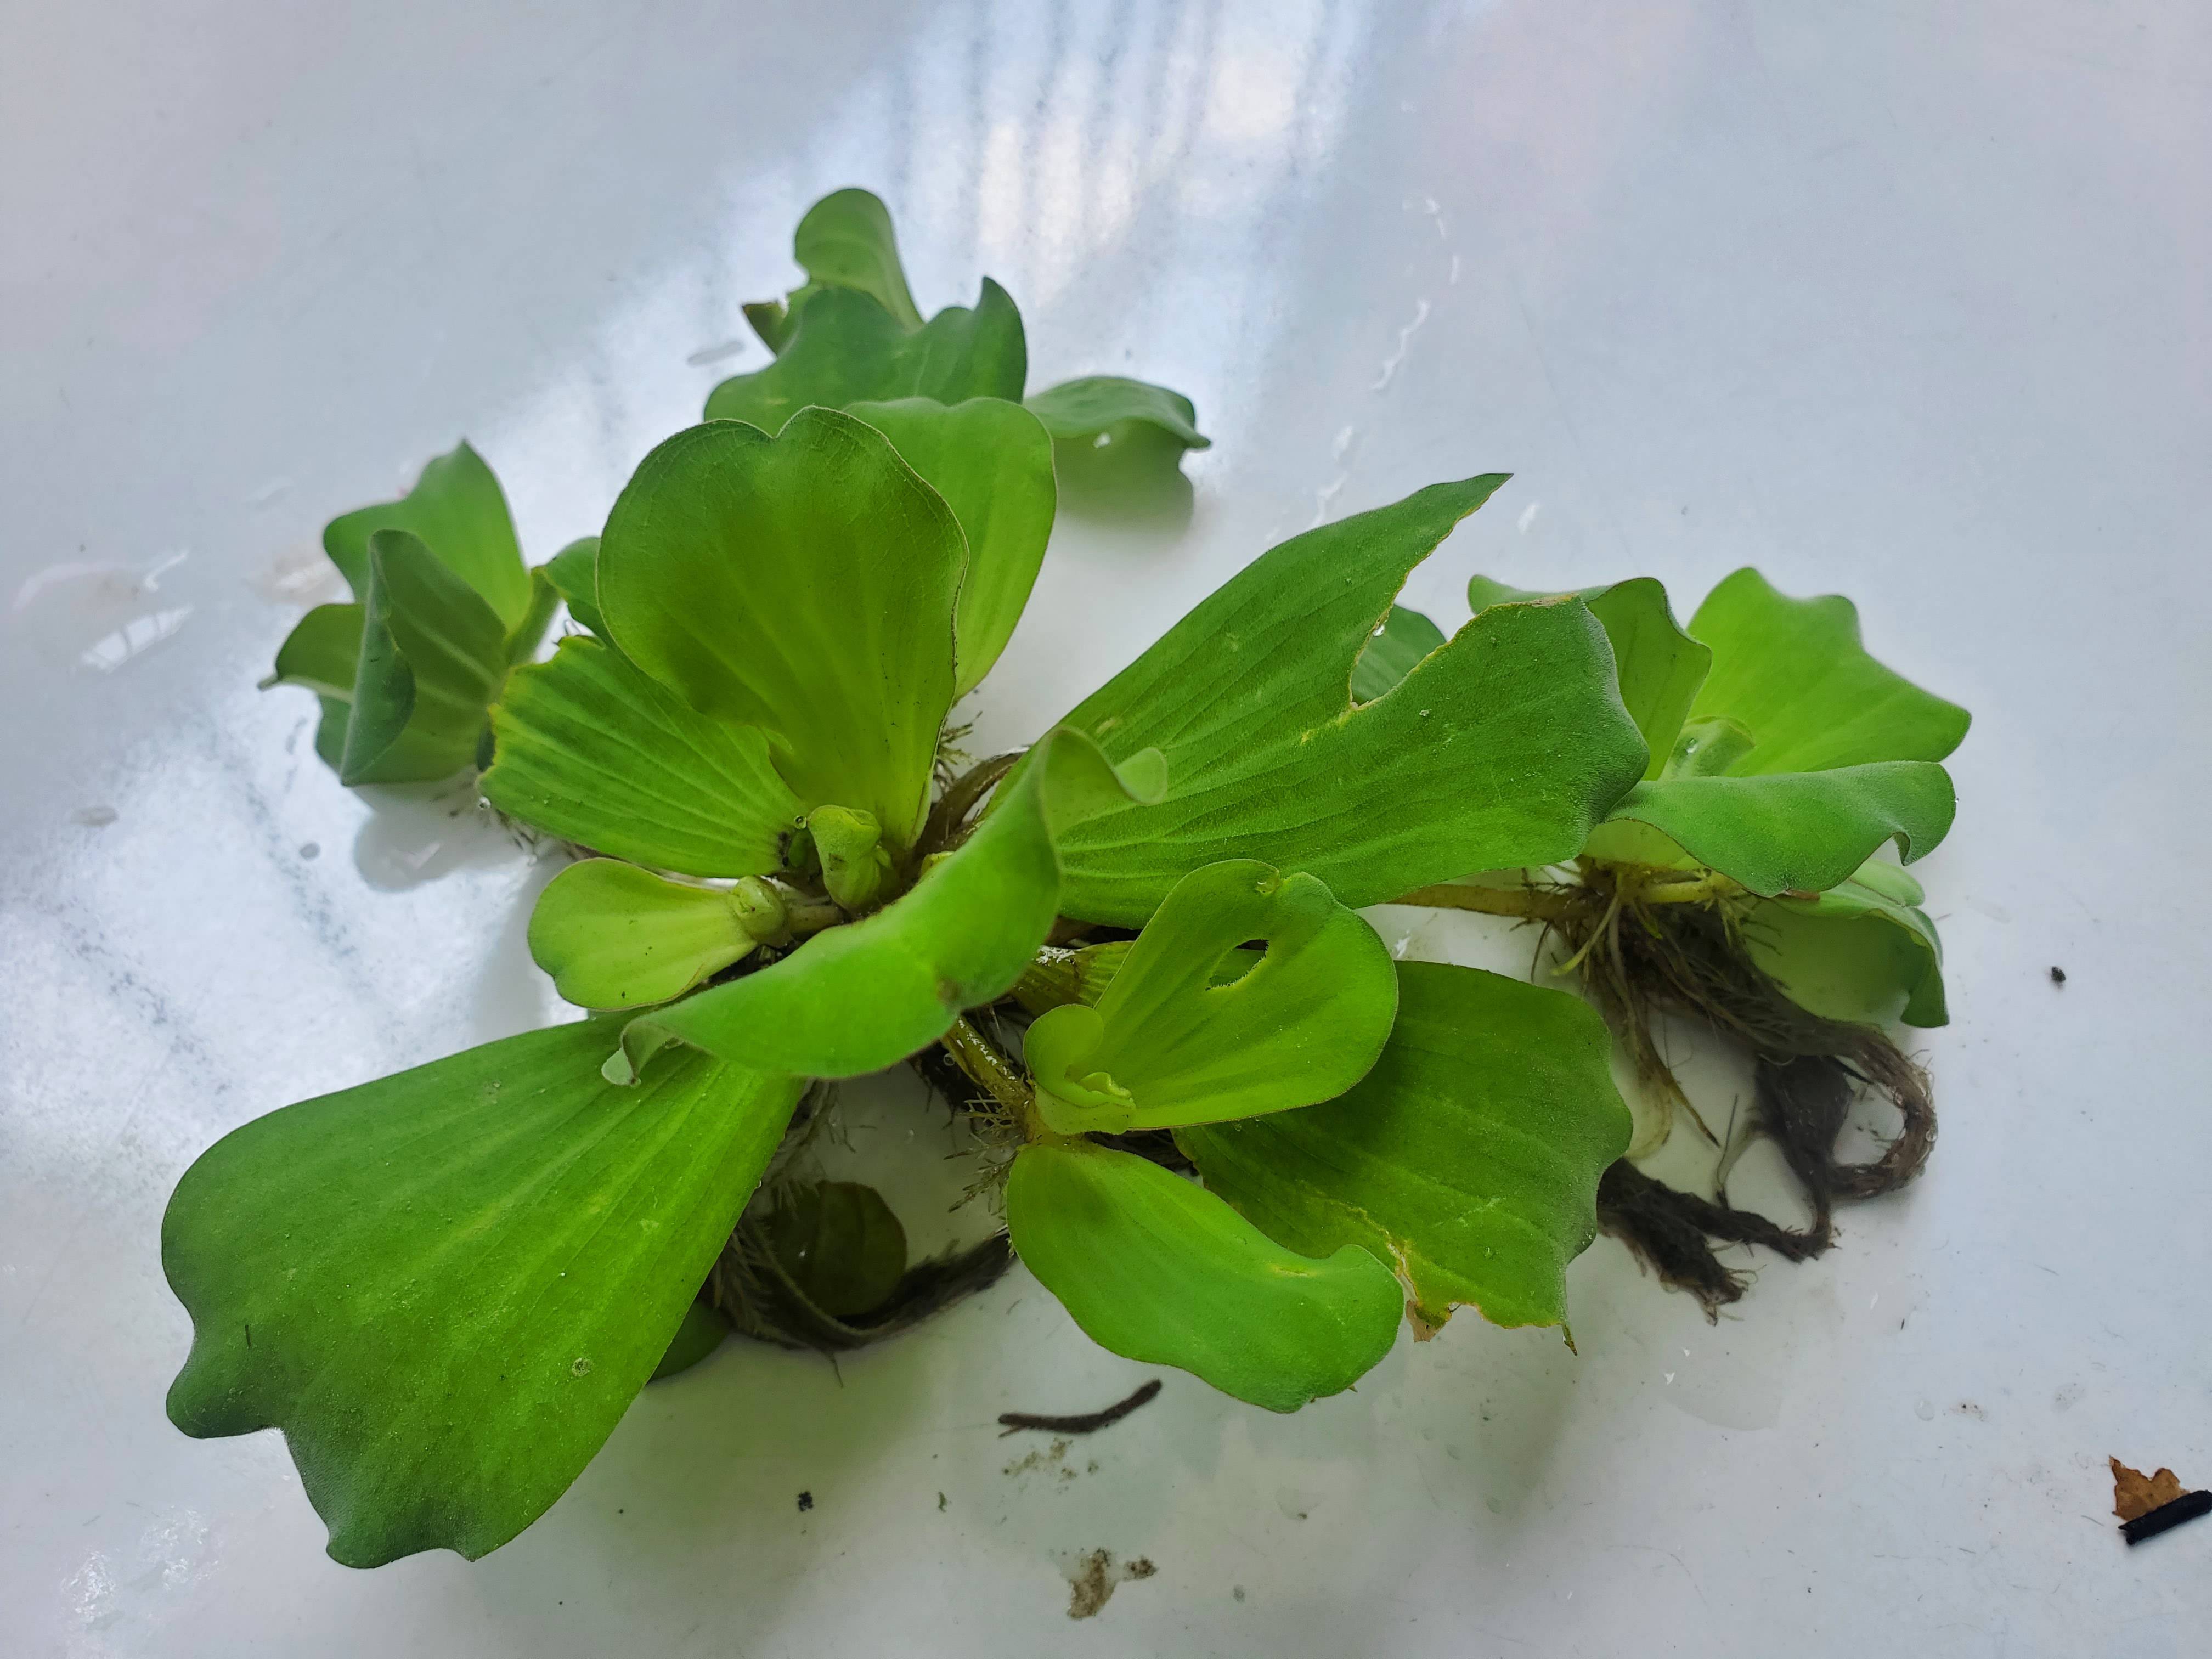
Species: Water Lettuce (Pistia stratiotes)